Arthur's Tavern

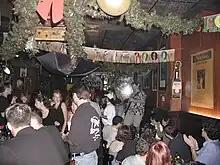
Inside Arthur's

Arthur's Tavern is a nightclub in the West Village, New York City. It has been located in a designated historic building for more than 60 years. Arthur's Tavern street address is 57 Grove Street (between 7th Avenue South and Bleecker Street).